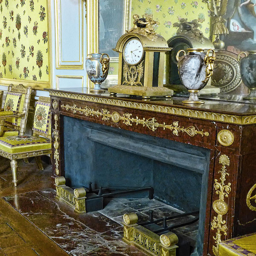
A fire place sitting in a living room under a golden clock.
A standing view of a fireplace in a very decorated room.
A GOLD AND WOOD FIRE PLACE AND A GOLD CLOCK ON THE TOP
a old looking fire place with clocks on top
An ornate fireplace with antique clocks and wine classes on top.